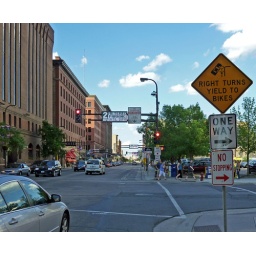
New signs to prevent right hooks. NYCDOT seems to put bike boxes in at most of these conflict points.